Hispano-Suiza 12Y

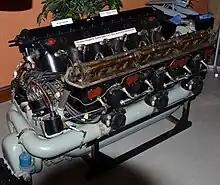
12 Ybrs showing valve gear

A real effort to improve the performance of the engine in 1938 resulted in the Hispano-Suiza 12Y-45, which used the S-39-H3 supercharger co-designed by André Planiol and Polish engineer Joseph Szydlowski. The Szydlowski-Planiol device was larger, but much more efficient than the mediocre Hispano-Suiza models. When used with 100 octane fuel, the supercharger boosted to the -21's 7:1, increasing power to 900 hp (670 kW). Combined with the Ratier constant-speed propeller, this allowed the D.520 to perform as well as contemporary designs from Germany and England.